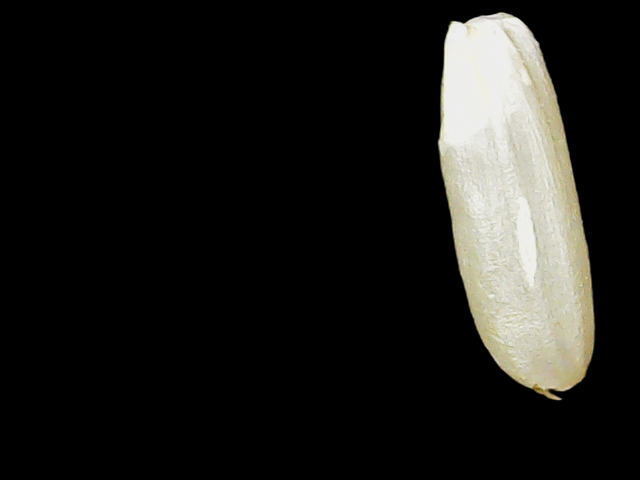
Rice variety: Binadhan12